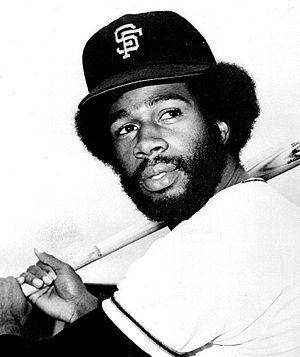
Le Gant doré est un prix décerné annuellement depuis 1957 aux joueurs des Ligues majeures de baseball qui ont démontré les meilleures qualités défensives.